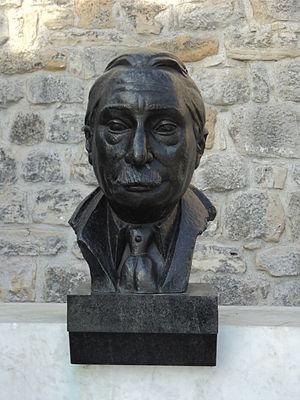
Le tombeau des Héros nationaux de Kalemegdan est situé à Belgrade, en Serbie, dans le parc de Kalemegdan. En raison de sa valeur artistique et historique, il est inscrit sur la liste des monuments culturels protégés de la République de Serbie et sur la liste des biens culturels de la Ville de Belgrade.